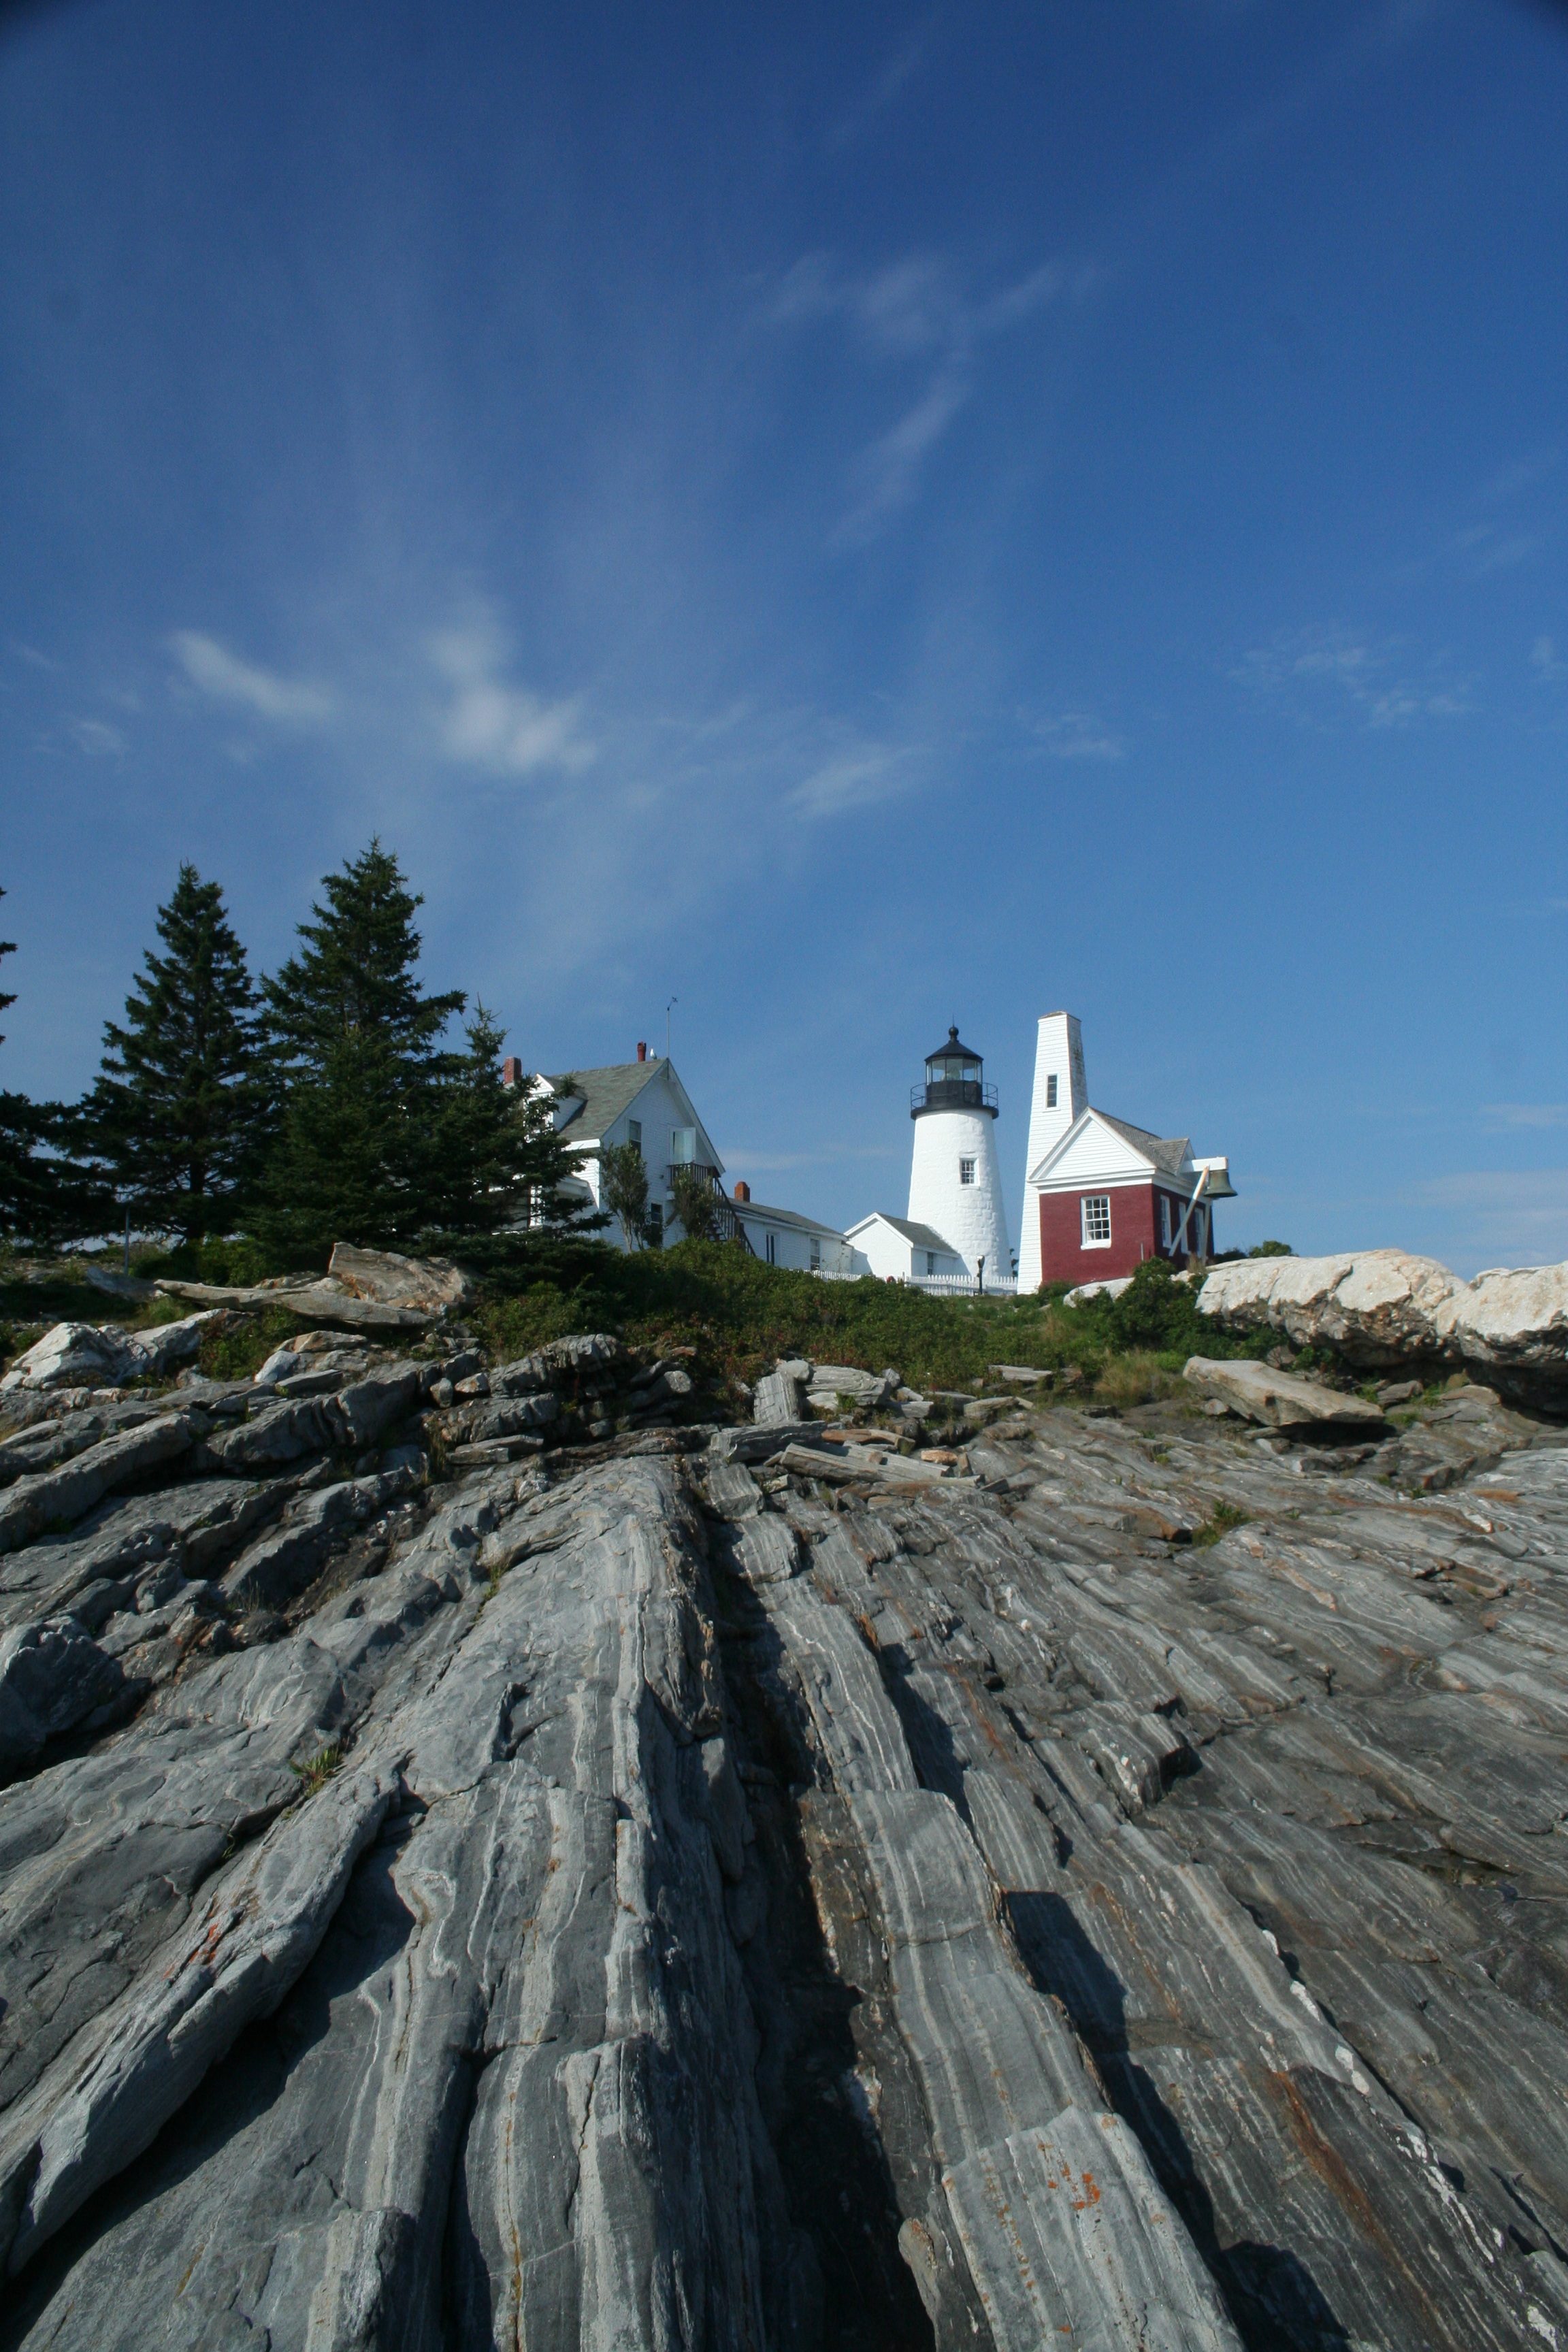
beach, landscape, sea, coast, rock, ocean, mountain, light, cloud, lighthouse, sky, sun, white, shore, mountain range, vacation, travel, coastline, cliff, seaside, cove, tower, scenic, bay, landmark, beacon, blue, tourism, terrain, blue sky, seacoast, cliffs, maine, cape, pemaquid point